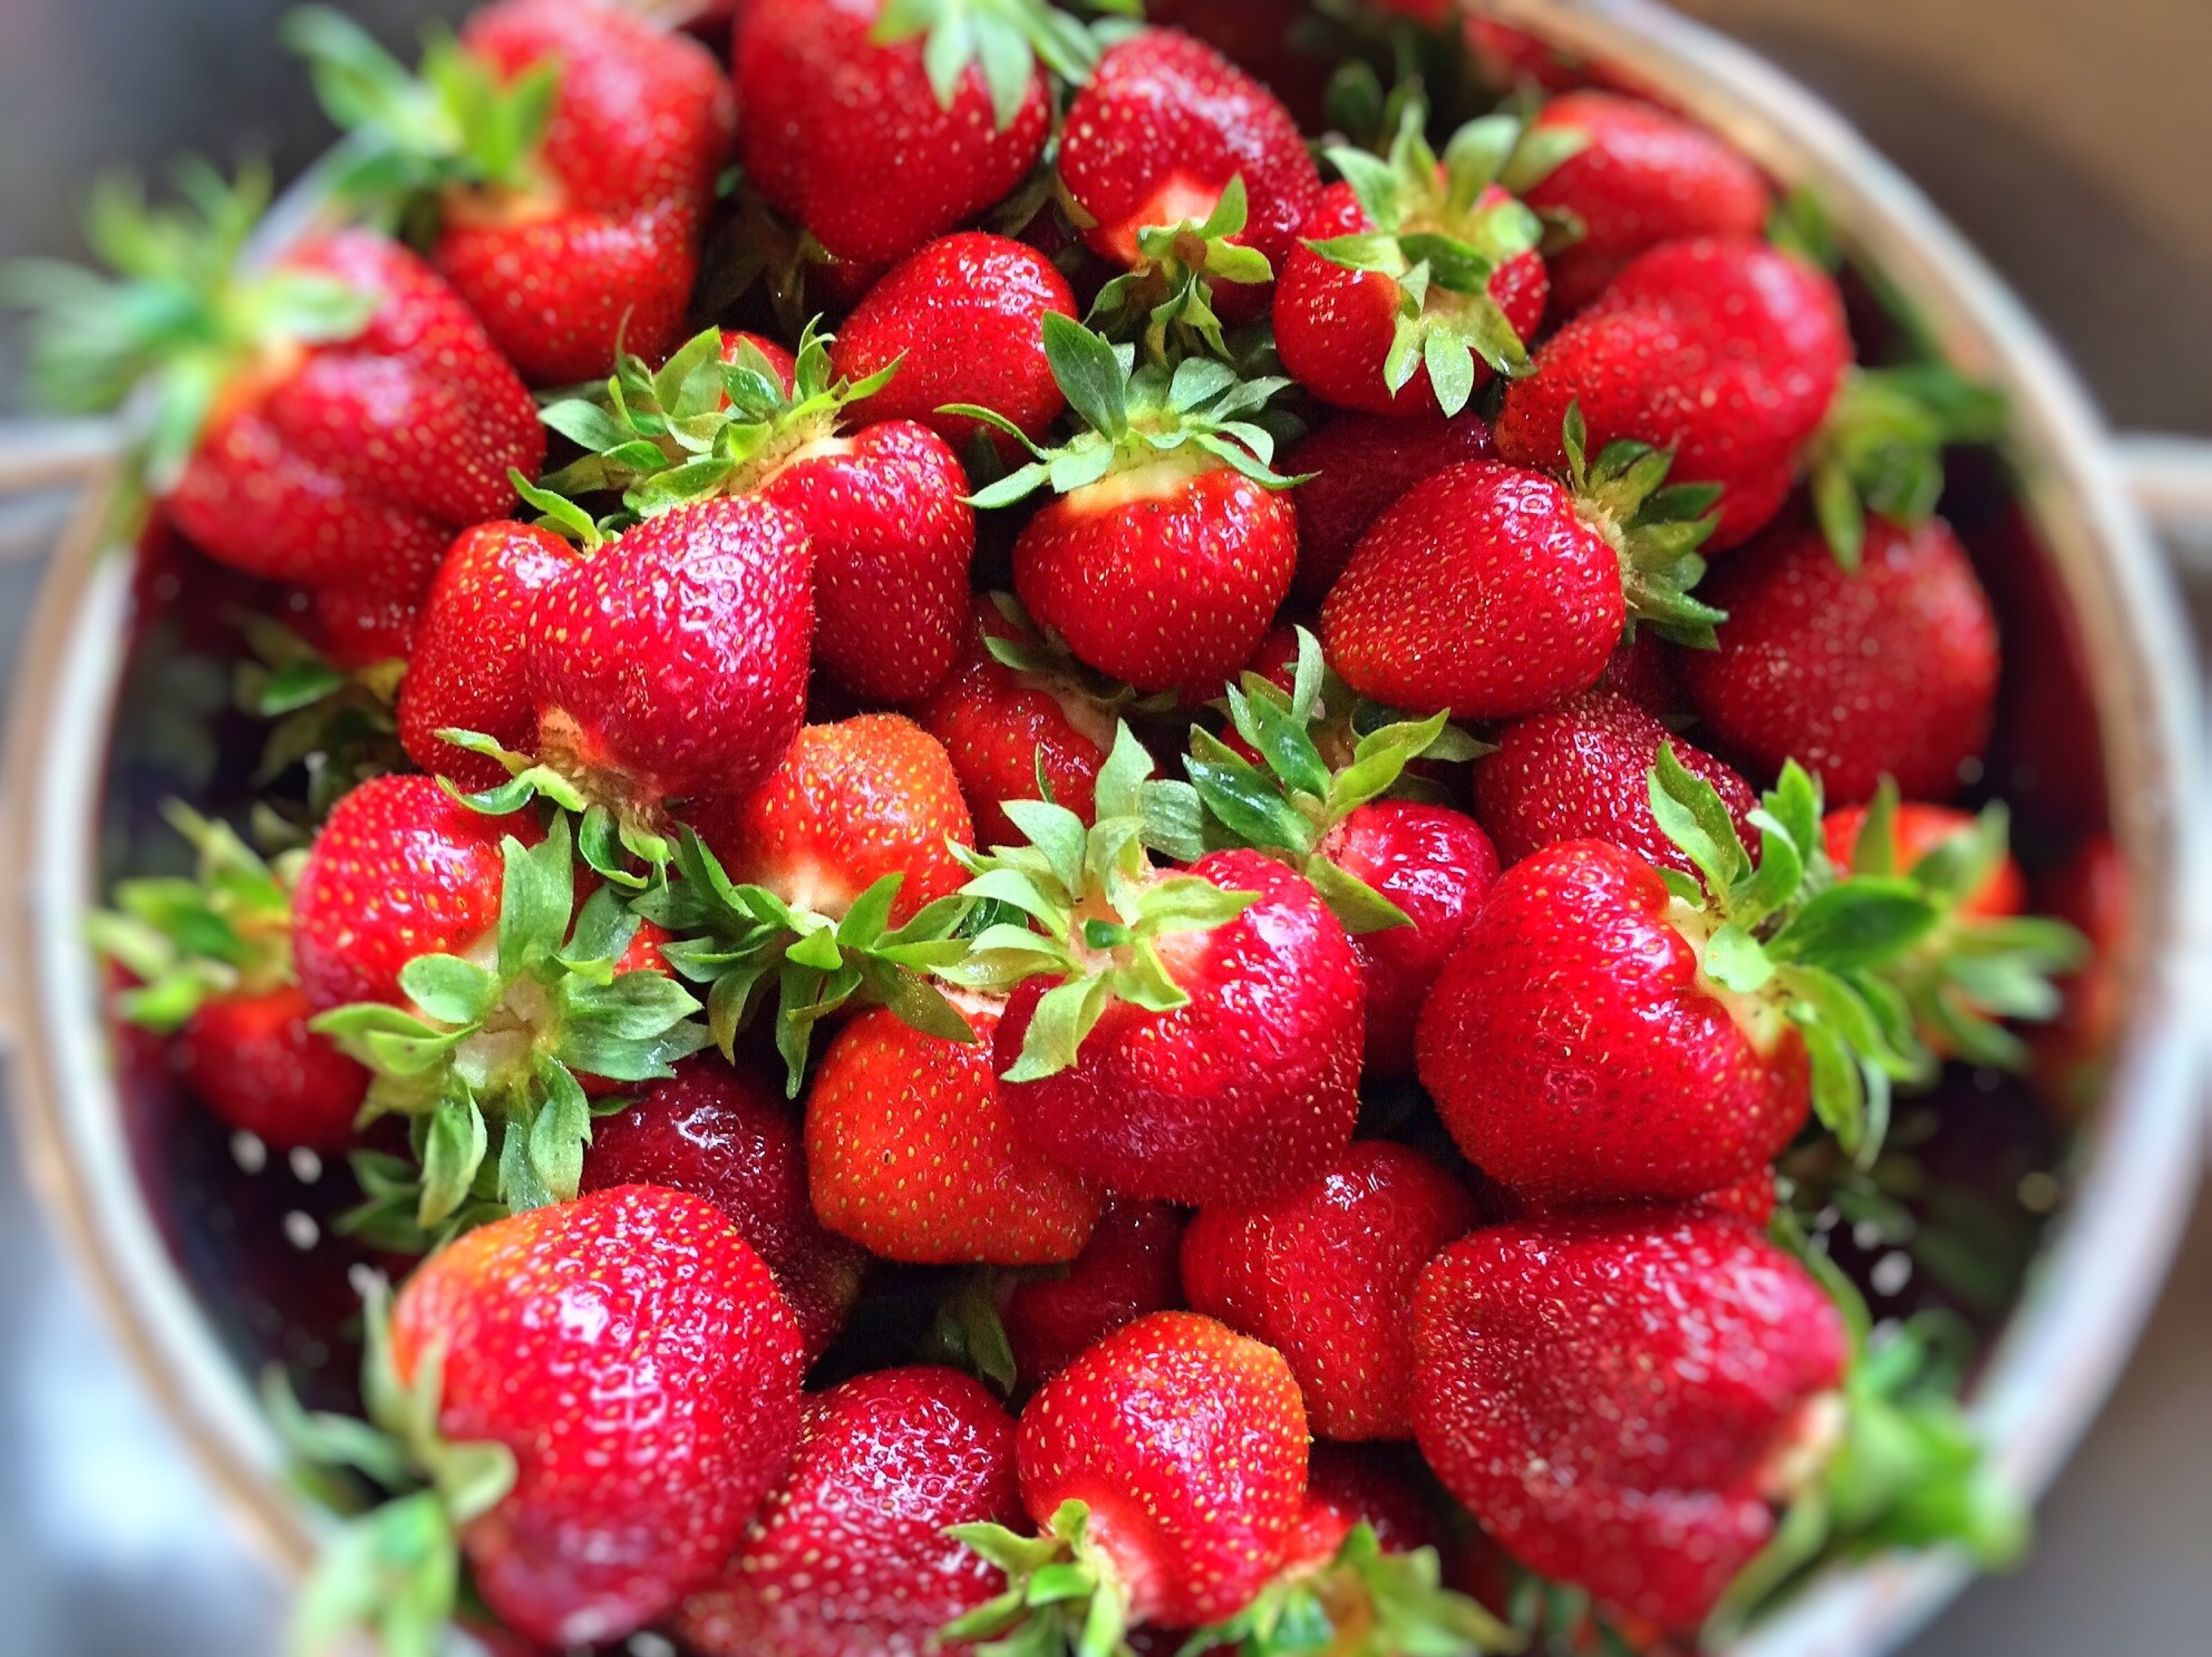
plant, raspberry, fruit, berry, food, red, produce, fresh, healthy, strawberry, strawberries, frutti di bosco, loganberry